Gauntlet (glove)

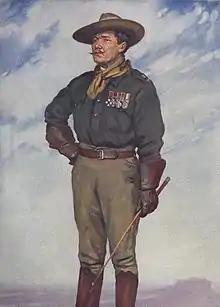
Daniel Patrick Driscoll DSO, member of the Legion of Frontiersmen, wearing brown leather gauntlets. "Vanity Fair" caricature 15 February 1911

Beginning in the 11th century, European soldiers and knights relied on chain mail for protection of their bodies, and chain armor "shirts" with wide sleeves that hung to the elbow were common. However, it wasn't until the 12th century that chain mail shirts with longer, narrower sleeves began to be worn, and these on occasion had chain mail mittens or "muffs" resembling fingerless gloves and with a pocket for the thumb (though some of these did have complete fingers as well). These attached at the lower edge of the sleeve, and protected the wearer's hands from cuts and lacerations during combat but offered no protection against crushing blows. It wasn't until the early 14th century that armorers began to design fully articulated plate armor: along with this development of the use of plates as a means of protecting the body from blows was the development of hand protection in the form of gauntlets made of overlapping plates of steel. These were created both in the fingerless "mitten" style (which offered plate armor protection and allowed the fingers to share heat but limited the wearer's ability to move those fingers) as well as the fully fingered "glove" style (which though still ungainly and less comfortable in cold weather, permitted full use of all of the fingers).